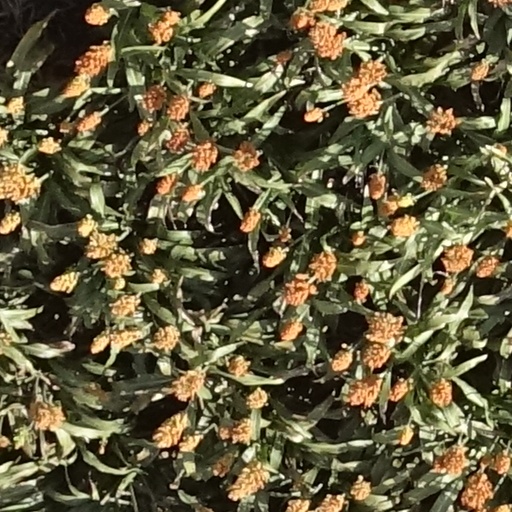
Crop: sorghum